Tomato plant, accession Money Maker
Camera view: bottom (45 deg); turntable rotation: 60 degrees
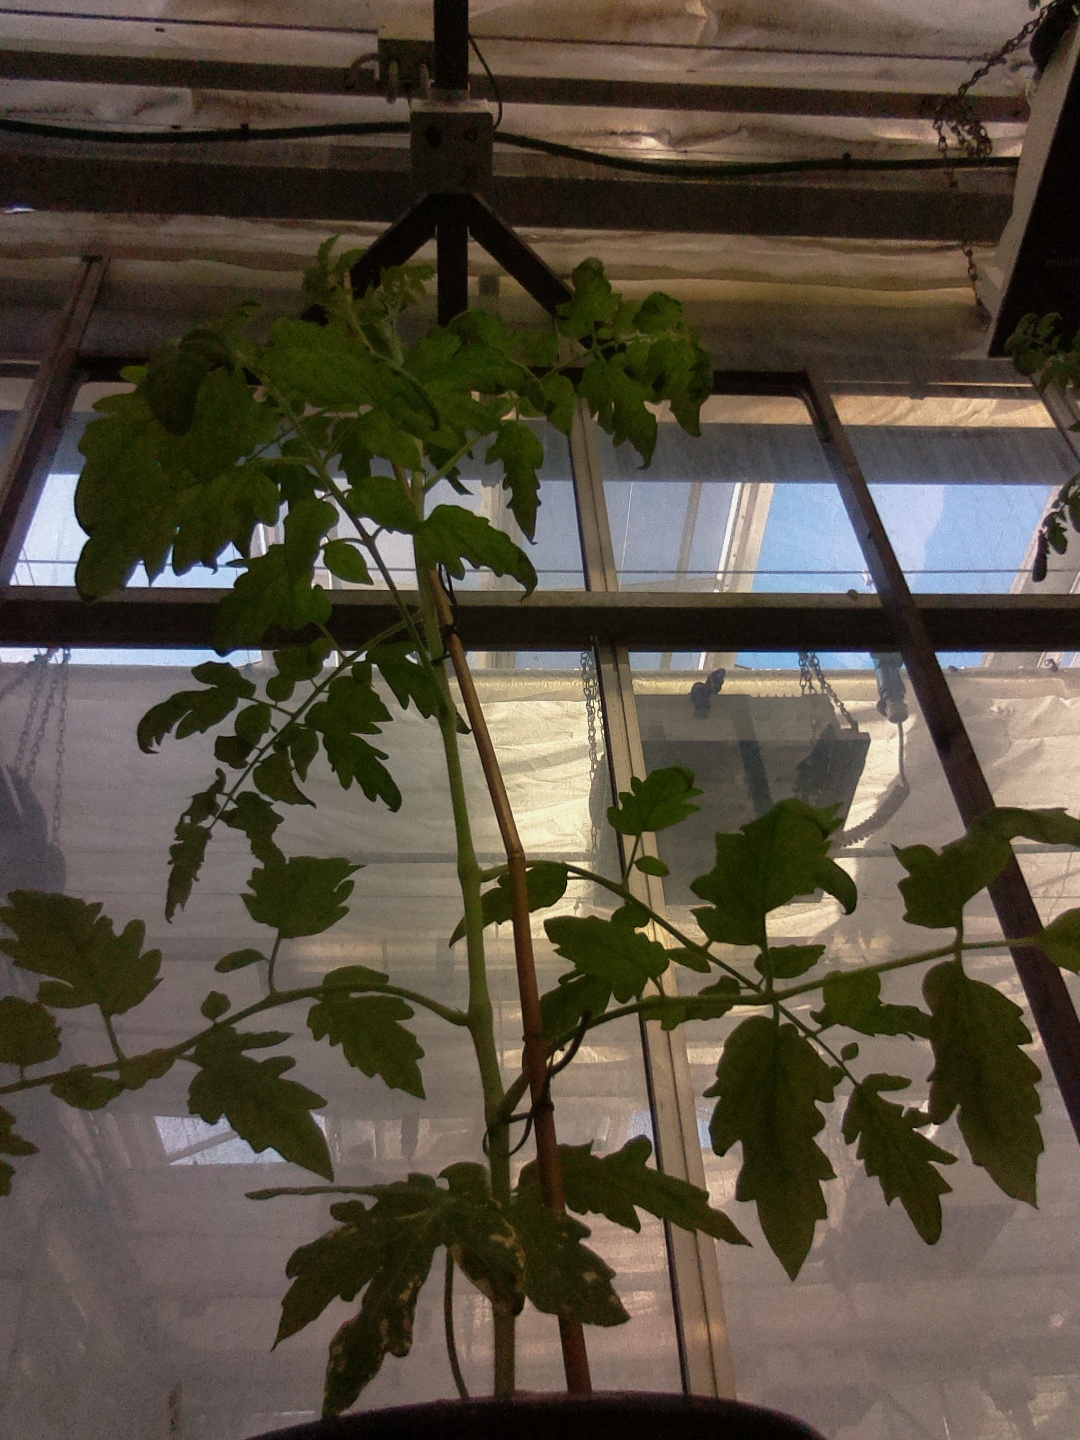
BBCH growth stage 17: 14 of true leaves visible